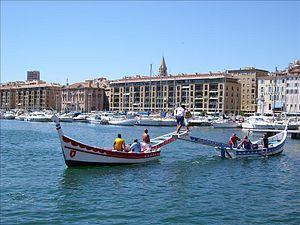
Le Vieux-Port de Marseille est le plus ancien port de Marseille, ainsi que le centre historique et culturel de la ville depuis sa fondation sur ce site durant l'Antiquité. Le port était le centre économique de Marseille jusqu'au milieu du XIXᵉ siècle, ouvert sur le commerce de la mer Méditerranée puis des colonies françaises. Les activités portuaires de commerce furent ensuite déplacées vers d'autres sites plus au nord : les bassins de l'actuel grand port maritime de Marseille.
L'Estaque est un quartier du 16ᵉ arrondissement de Marseille, au nord-ouest de la ville. Ses habitants sont les Estaquéens.
La tradition provençale regroupe un certain nombre de coutumes vivaces qui ont toujours cours dans l'ensemble ou une partie importante de la Provence.
La joute provençale est une méthode française de joute nautique : un combat sur l’eau entre deux personnes se trouvant chacune sur un bateau. Cette méthode de joute est scindée en 2 comités :